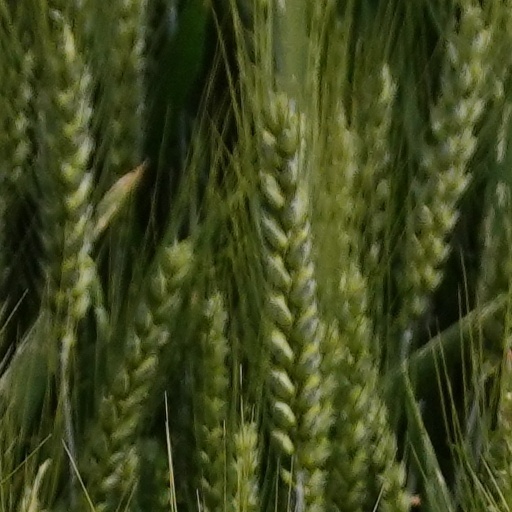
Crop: wheat